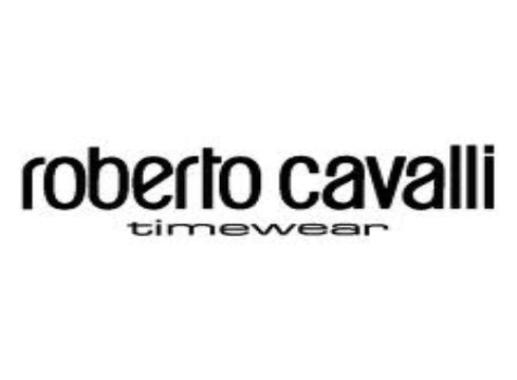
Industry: Clothes